HMS Hermione (74)

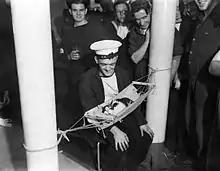
Convoy, "Hermione"s ship's cat, sleeps in a hammock whilst members of the crew look on

After commissioning and workup, "Hermione" joined the 15th Cruiser Squadron of the Home Fleet. "Hermione" took part in the pursuit of the and heavy cruiser when they sortied into the North Atlantic in May 1941. "Hermione" left Scapa Flow on 22 May as part of a force including the battleship and the aircraft carrier . On 24 May, "Victorious", escorted by "Hermione", and , was detached to launch an air attack against "Bismarck". The attack by "Victorious"s Swordfish torpedo bombers resulted in a single torpedo hit on "Bismarck" which did little damage to the German ship. On 25 May, "Hermione", short of fuel, was detached from the chase in order to refuel at Iceland. Following the sinking of "Bismarck", the British launched a major operation against German supply ships in the Atlantic which supported the operations of surface raiders, with "Hermione" taking part in searches for these supply ships and German blockade runners before joining Force H, based at Gibraltar on 22 June.